Green Shutters

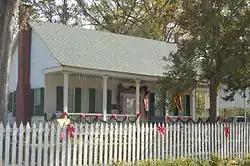

Green Shutters, on Franklin St. in Tangipahoa, Louisiana, was built around 1850. It includes Greek Revival style. It was listed on the National Register of Historic Places in 1982, and was delisted in 2024.